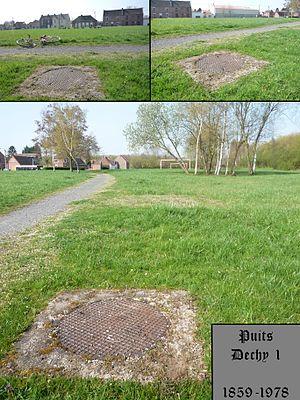
La Fosse Dechy de la Compagnie des mines d'Aniche était un charbonnage constitué de deux puits situé à Dechy, Nord, Nord-Pas-de-Calais, France.
La Compagnie des mines d'Aniche était une compagnie qui exploitait des mines de charbon dans la région Nord-Pas-de-Calais en France et qui possédait aussi des usines et des lavoirs.